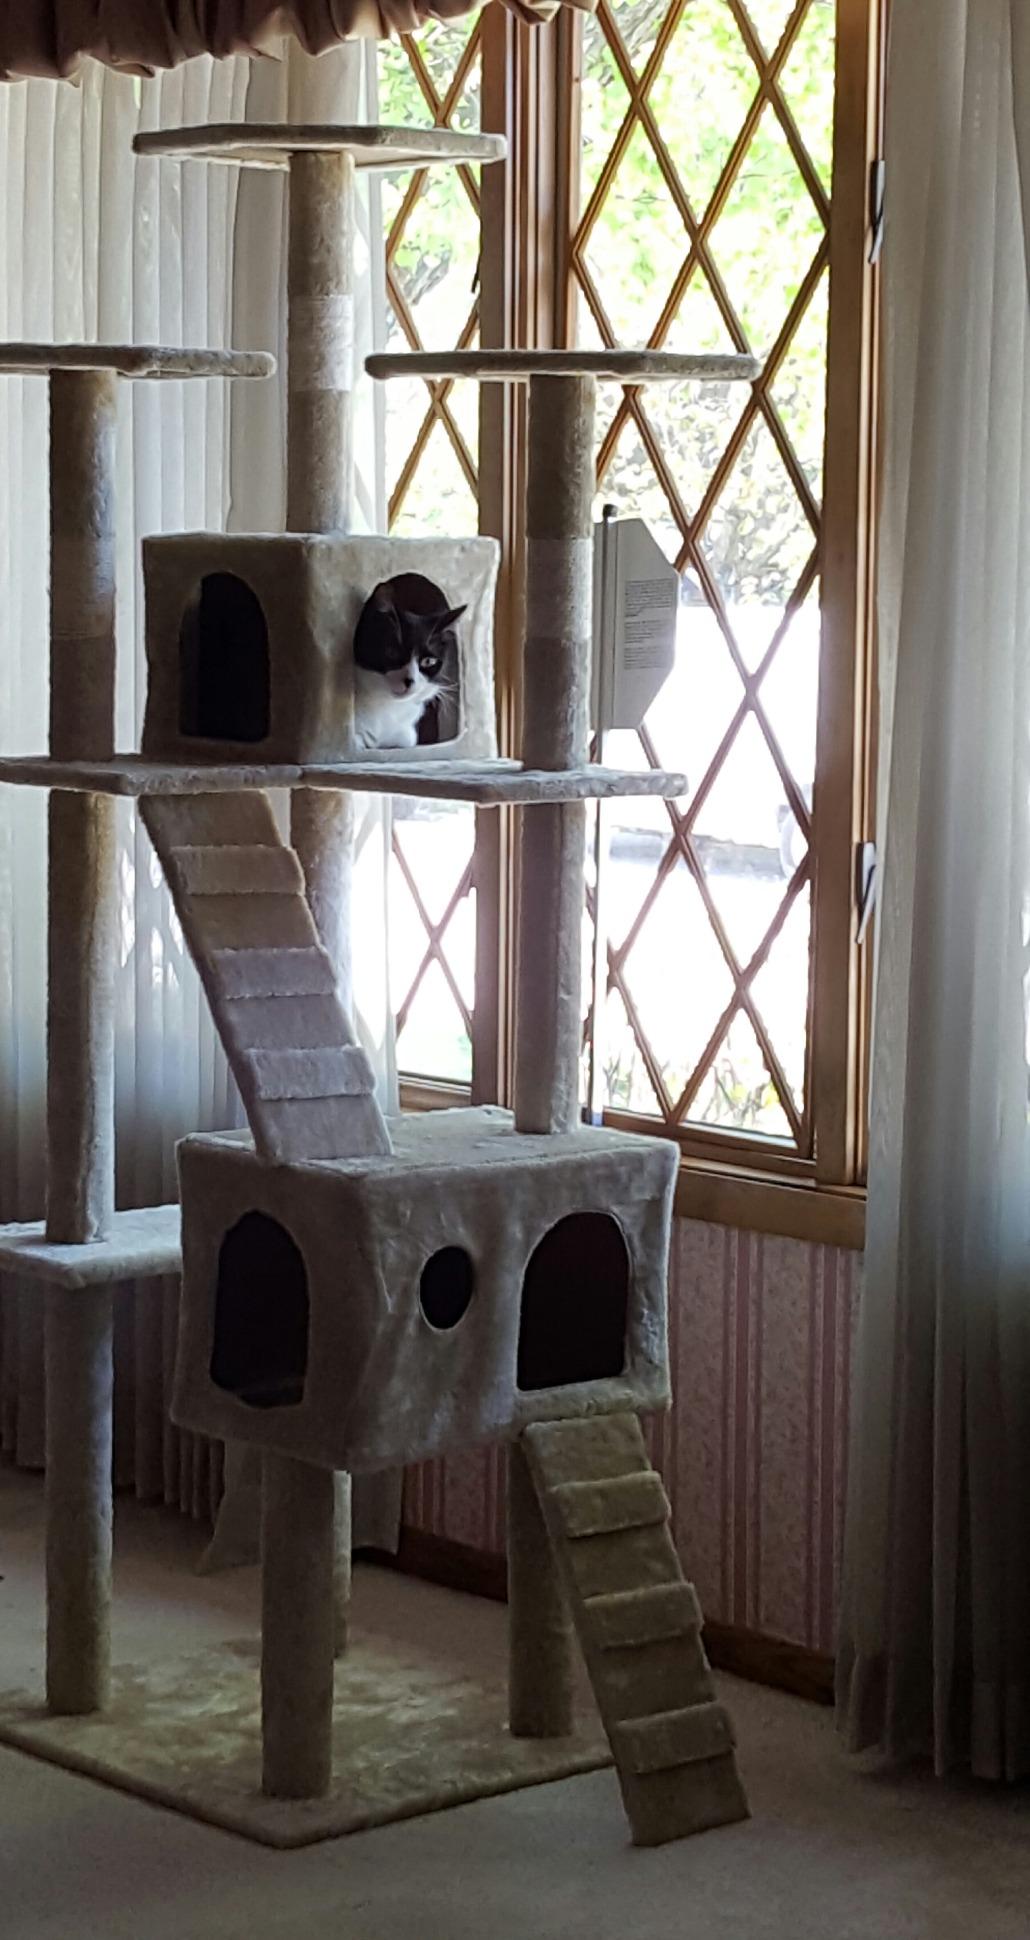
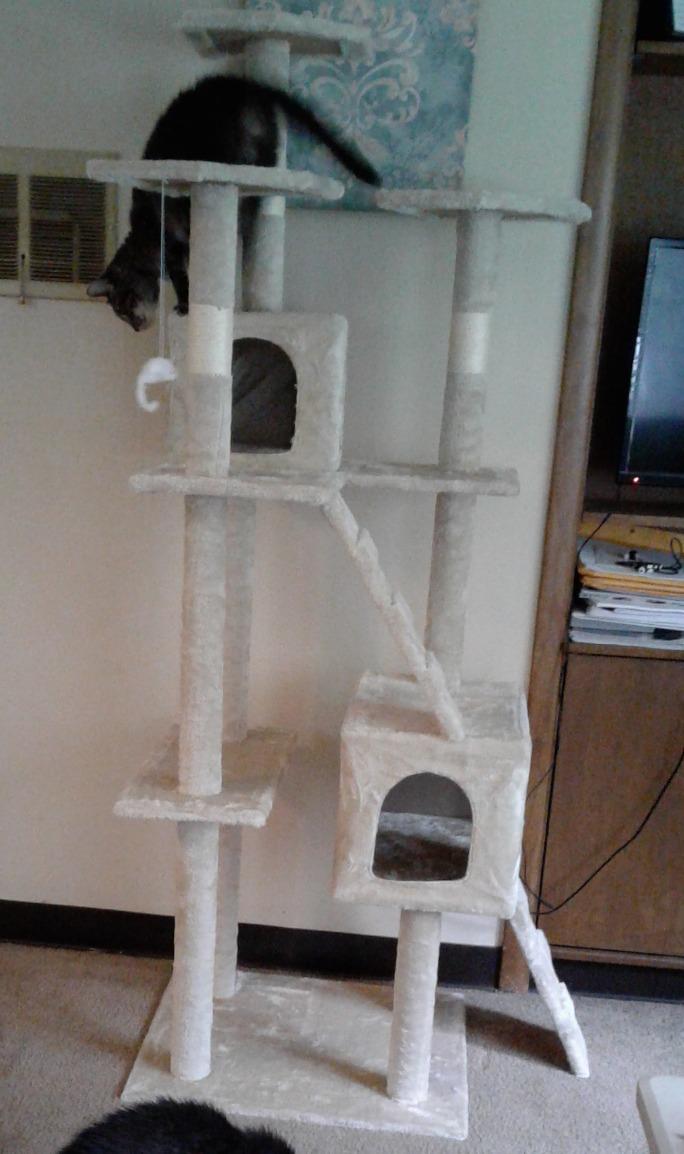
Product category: items_cat tree
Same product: yes